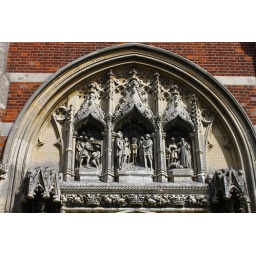
Intricate stone carving above door, the mesh is to keep out the flying rats!